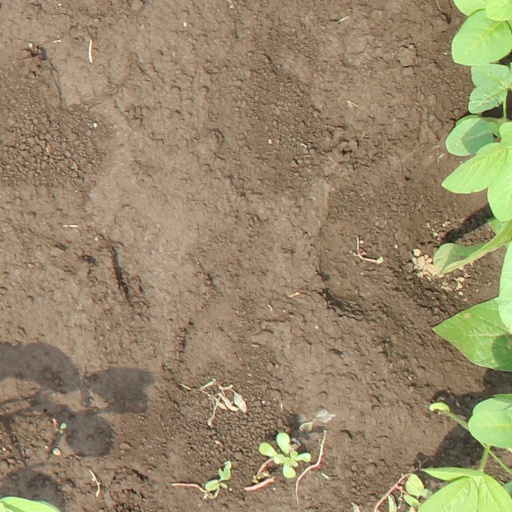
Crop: soybean